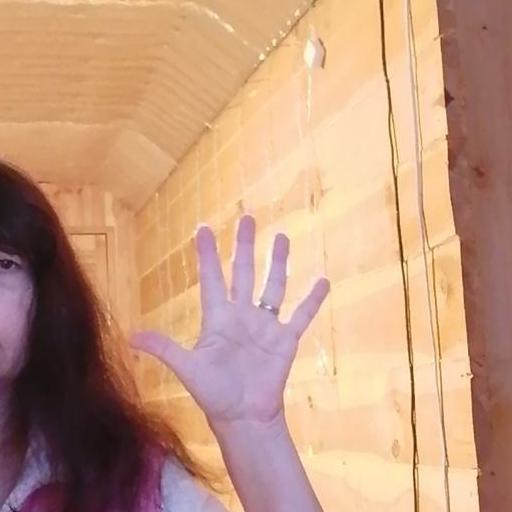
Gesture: palm